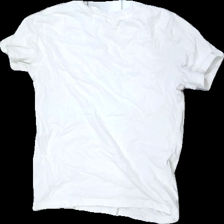
View: back
Type: T-shirt
Category: Ladies
Brand: H&M
Colors: White
Material: 100% Cotton
Cut: Regular, C-collar
Size: S
Stains: Minor
Damage: stained
Damage location: top left
Damage 2: stained
Damage 2 location: top right
Price range: <50
Recommended usage: Recycle
Description: White t-shirt